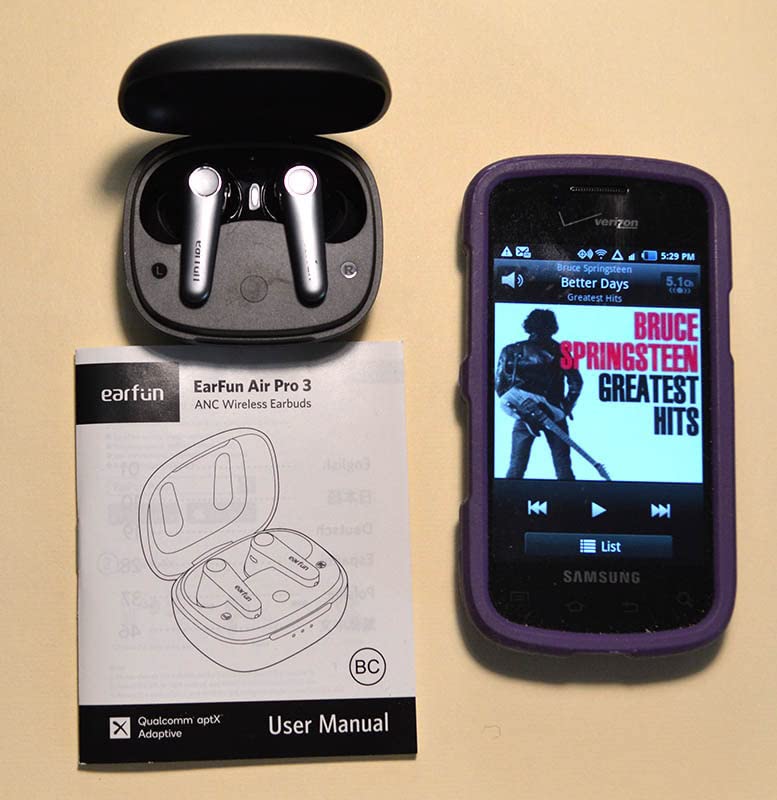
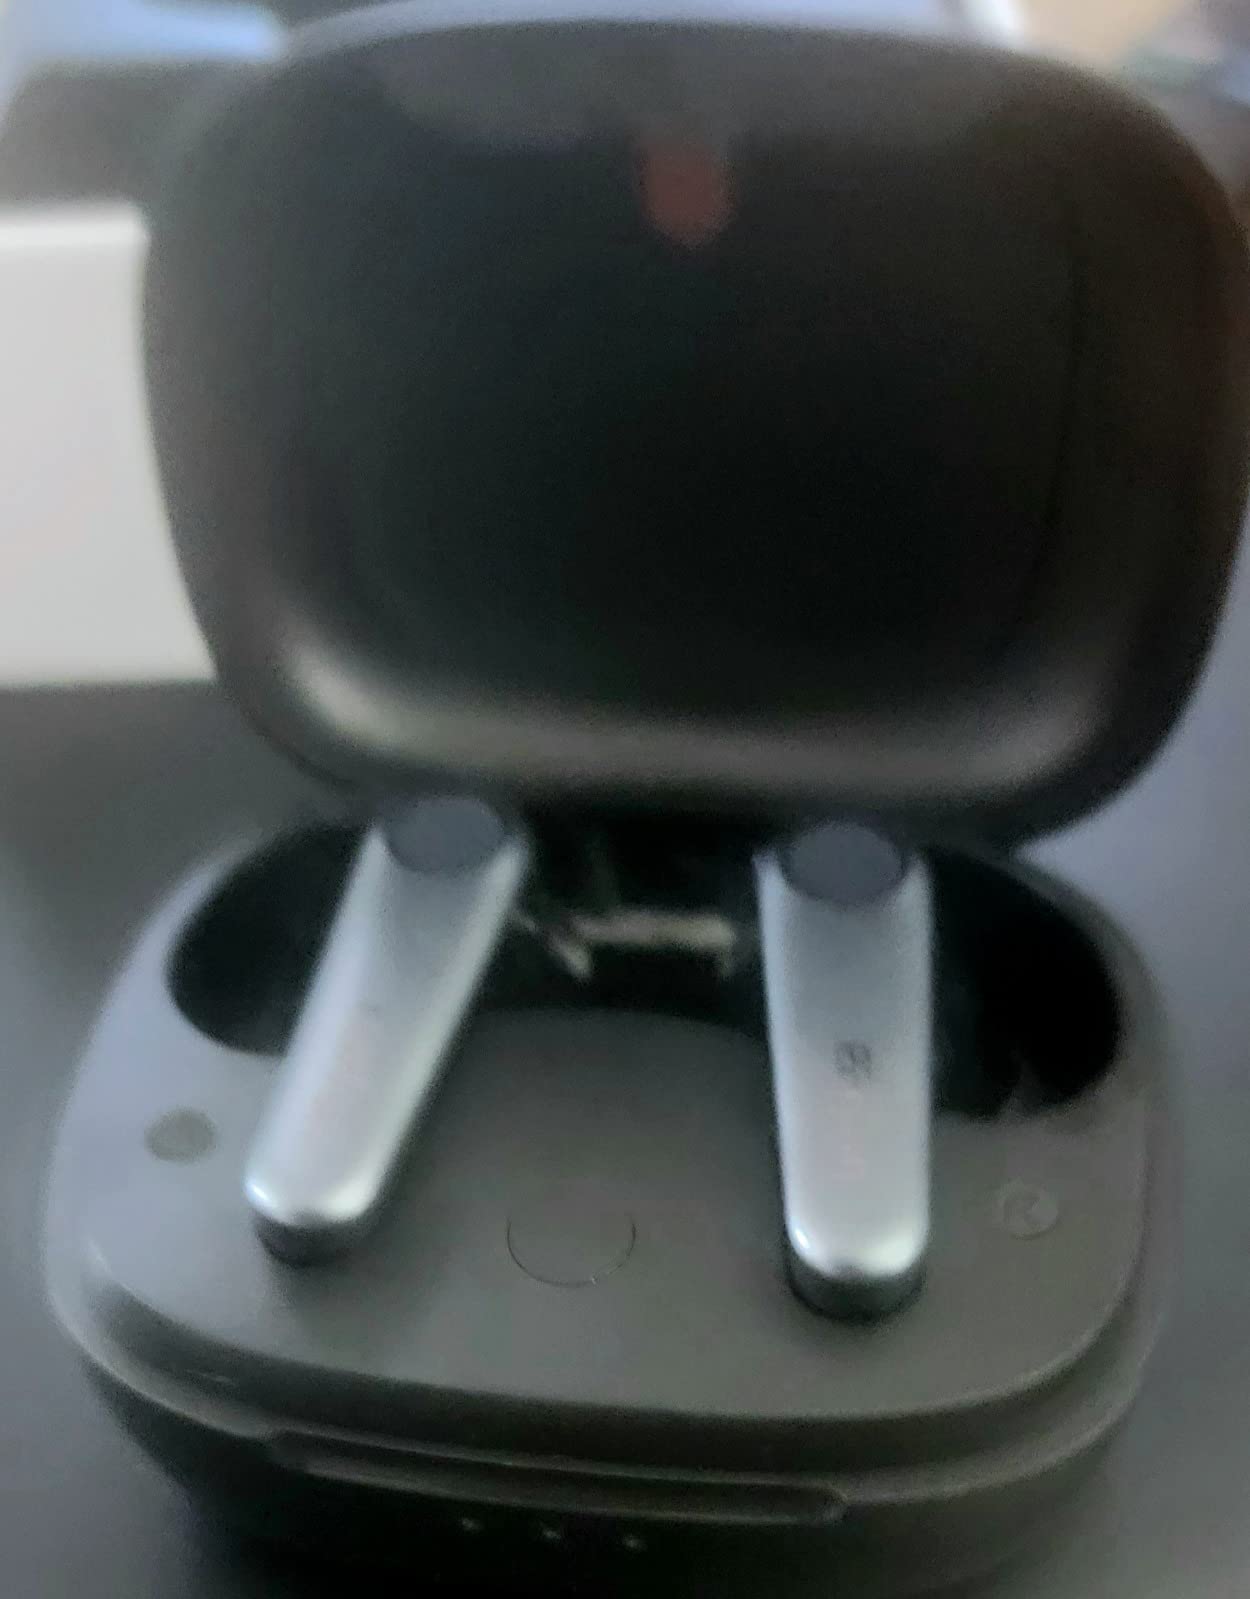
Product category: earbuds
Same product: yes